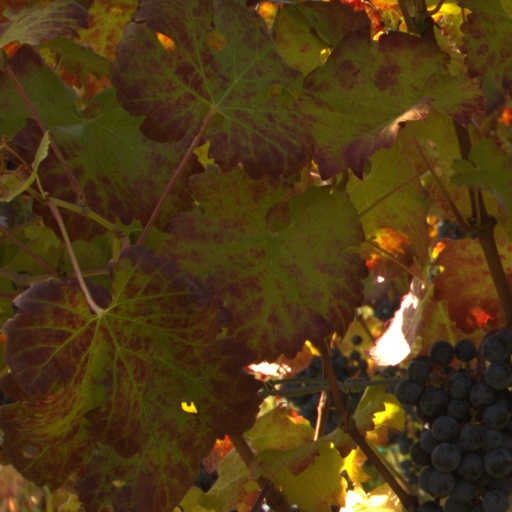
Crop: grape